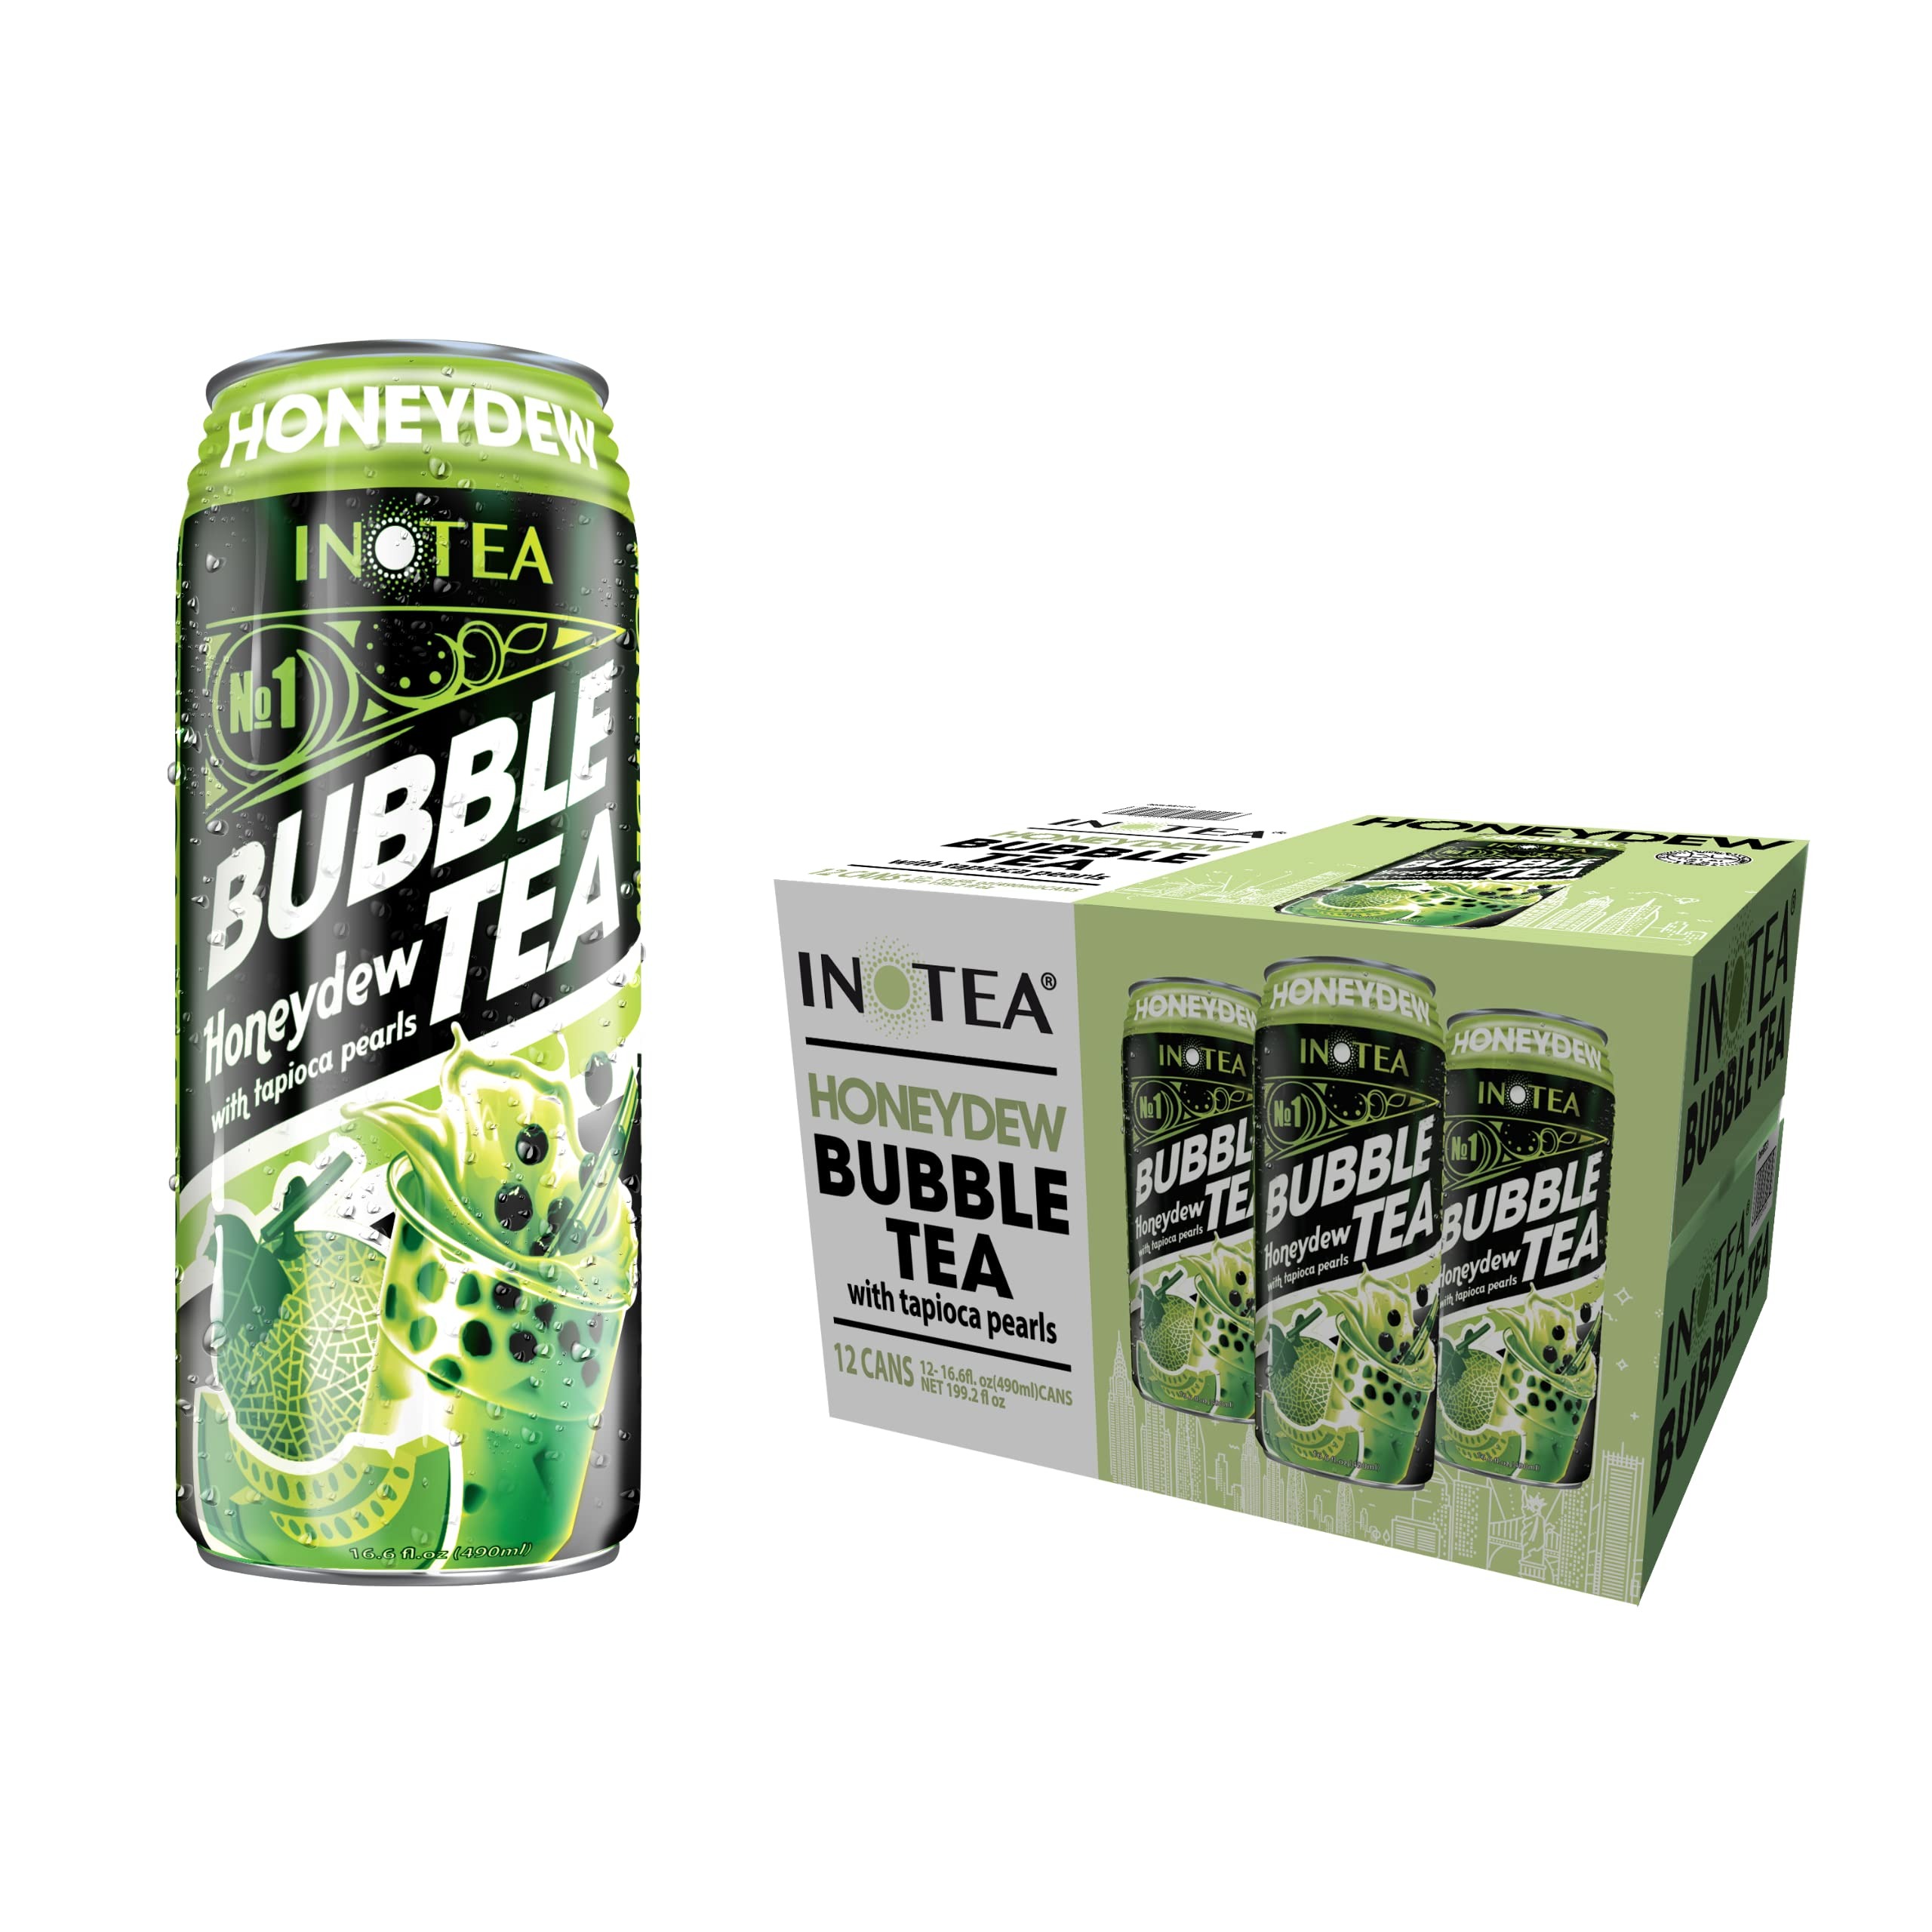
Item Name: (Pack of 12) INOTEA Bubble Tea | Choose One from 5 Flavors: Brown Sugar, Taro, Honeydew, Banana, Matcha Latte | Ready to Drink in a Can (16.6oz/can) | Black Milk Tea with Boba (Honeydew)
Bullet Point 1: Pack of 12 - Includes 12 cans (16.6oz x12) of Inotea Bubble Tea
Bullet Point 2: Delicious - Made with Authentic Taiwanese Milk Tea to Please Boba Tea Lovers
Bullet Point 3: Ready to Drink - Inotea is Conveniently Packed in a Can. Enjoy it on the Go!
Bullet Point 4: Easy on Your Wallet - Inotea comes in Large 16.6 oz can and it Only Costs a fraction of the Traditional Store Bought Bubble Tea
Bullet Point 5: Convenient - It is Shelf Stable which Means No Need for Refrigeration. Stock up Your Pantry with Inotea Bubble Tea!!!
Product Description: <p><strong>INOTEA BUBBLE TEA</strong></p> <p>● RTD(Ready To Drink): Conveniently Packaged in a Can</p> <p>● Made in Taiwan, Origin Country of Bubble Tea Production</p> <p>● Made with Premium Black tea and Cane Sugar</p> <p>● Shelf Stable, but Recommended Served Chilled</p> <p>● Excellent Taste of Bubble Tea or Boba Tea You've Been Looking For!</p> <p>● <strong>New Type of Boba Pearls</strong>: Boba Pearls used in these drinks are of a different type than the one commonly used in bubble tea. Their texture is different to preserve its shape in the drink. But the taste is still good!</p>
Value: 12.0
Unit: Count

Price: 33.52